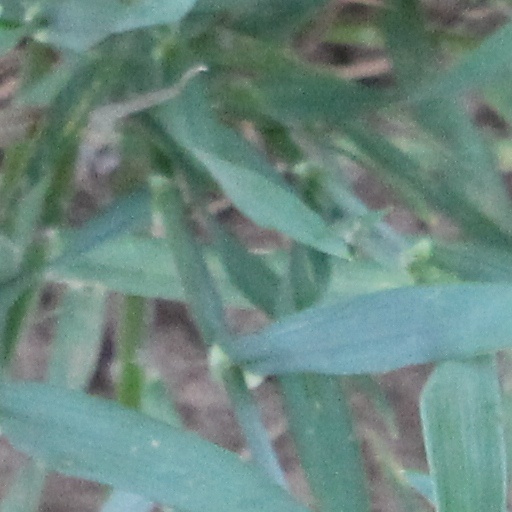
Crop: wheat